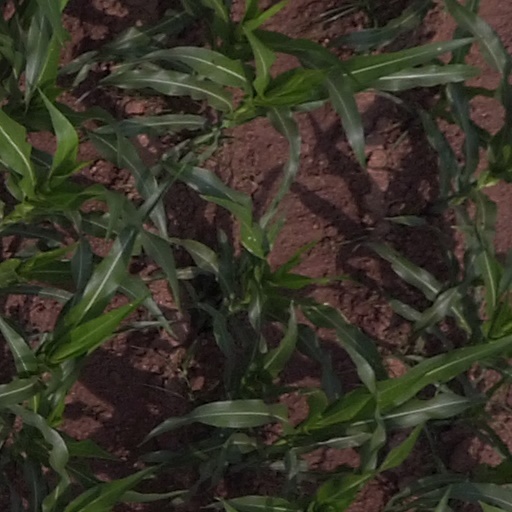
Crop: maize; corn